Aradhana (1987 film)

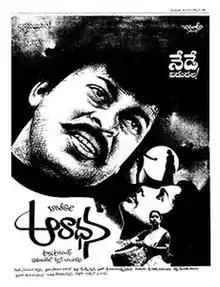
Theatrical release poster

Aradhana is a 1987 Indian Telugu-language romantic musical film directed by Bharathiraja. It stars Chiranjeevi, Suhasini, Rajasekhar and Radhika. The music was scored by Ilaiyaraaja. Allu Aravind produced this film on his home production, Geetha Arts. It was a remake of Bharathiraja's Tamil film "Kadalora Kavithaigal" (1986). The film was released on 27 March 1987, and was a box office failure.